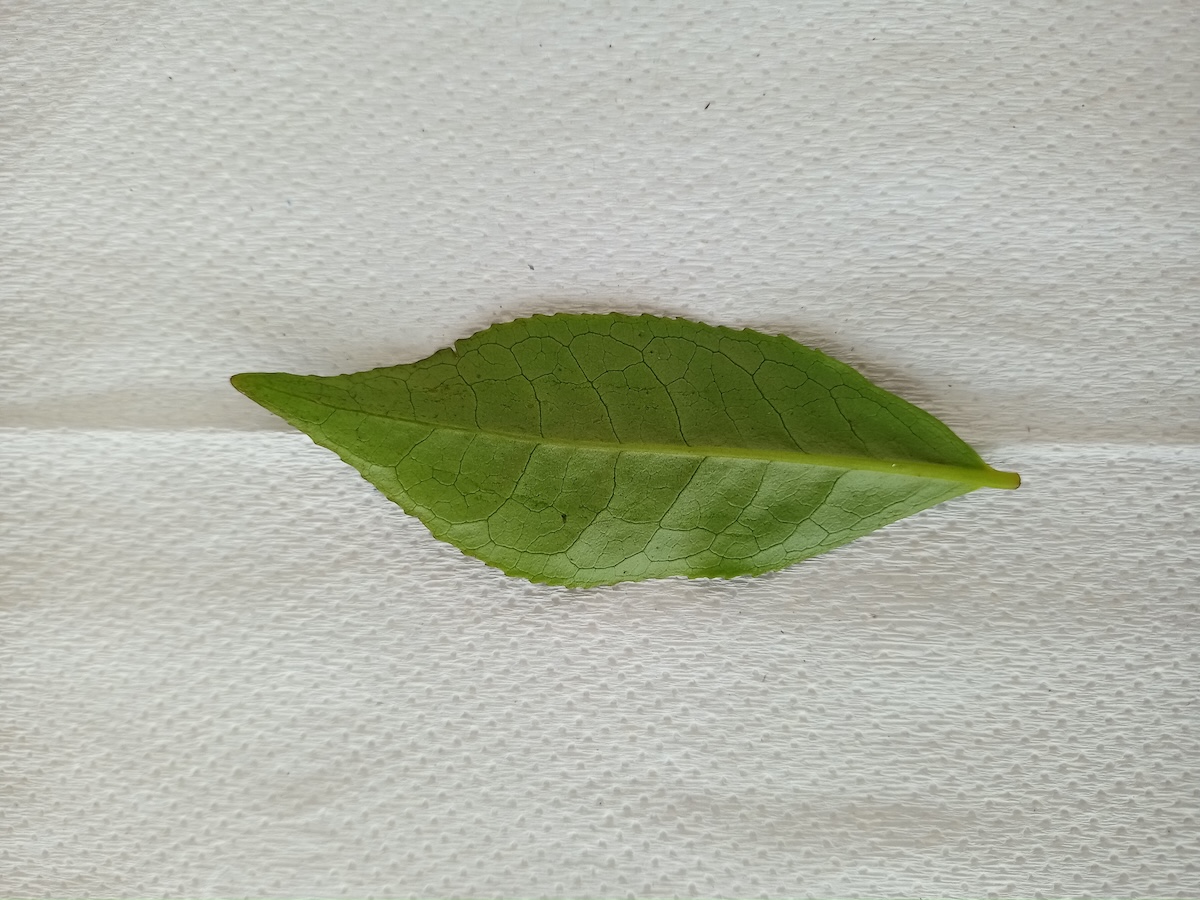
Label: Healthy leaf